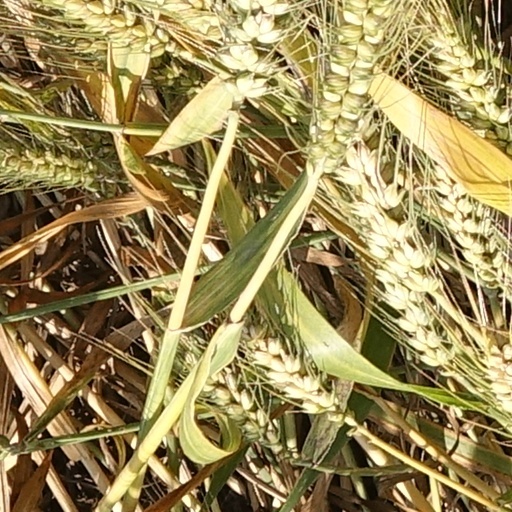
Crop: wheat